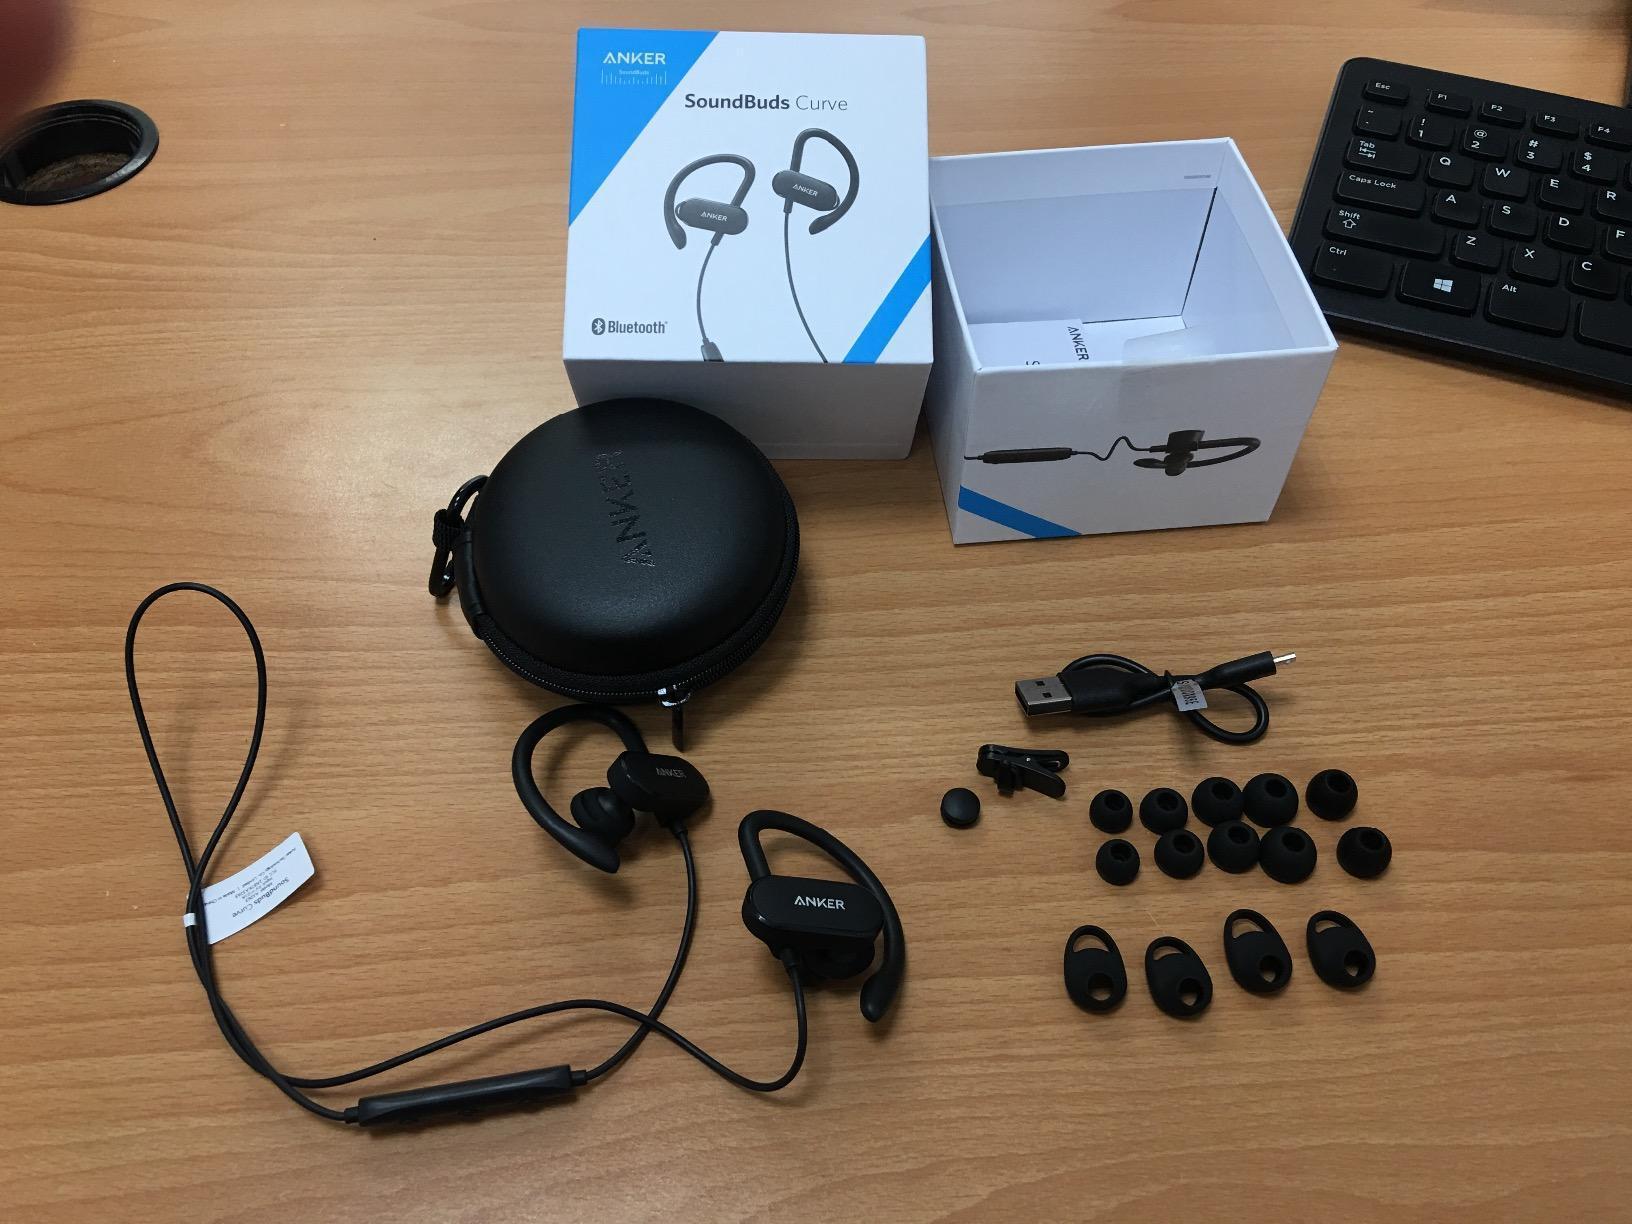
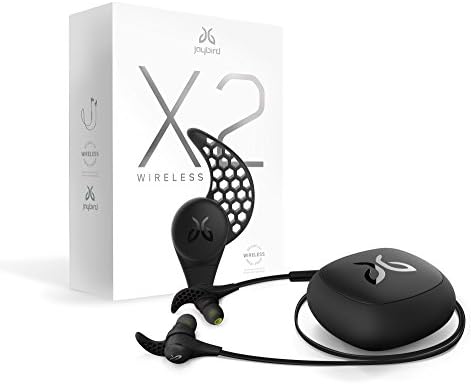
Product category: headphones
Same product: no